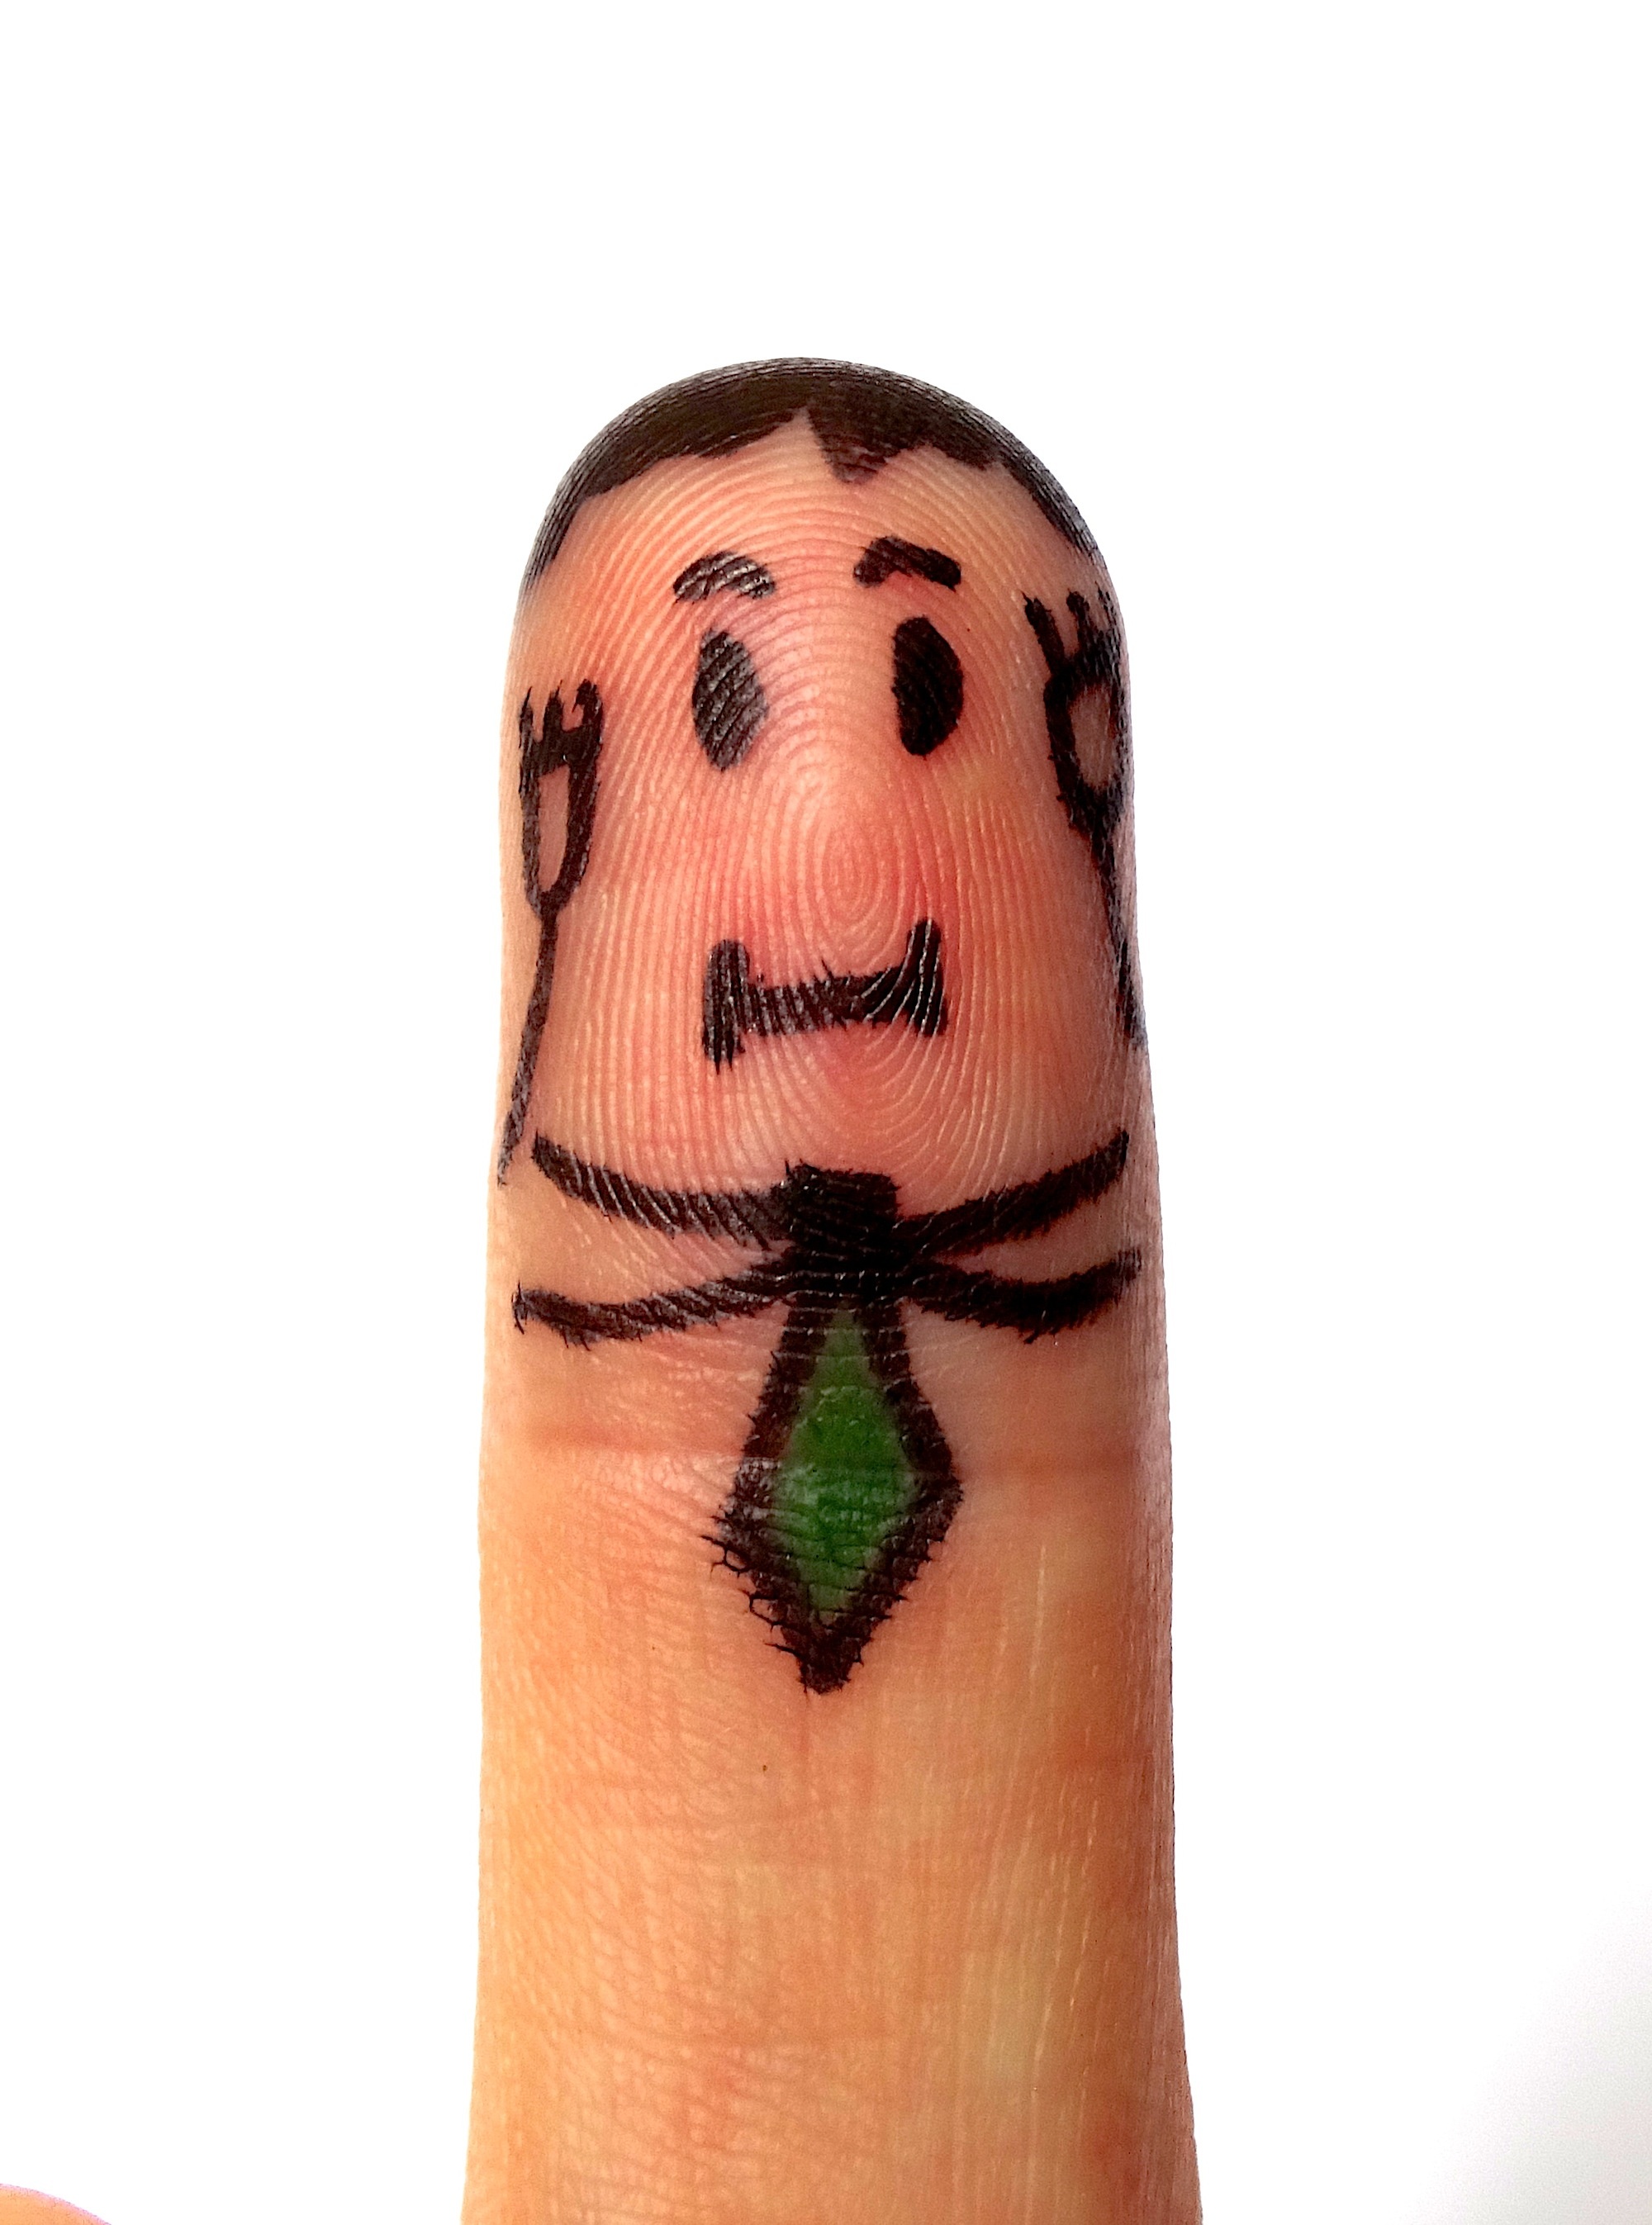
hand, person, pattern, finger, arm, nail, smile, neck, wrist, males, thumb, joint, not hear, flesh, facial hair, don t listen, finger man, temporary tattoo